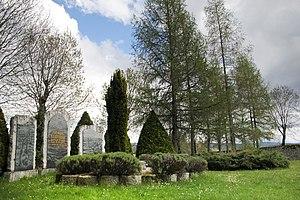
Ancien cimetière du centre hospitalier François-Toquelles de Saint-Alban-sur-Limagnole, Lozère (France). Couramment désigné sous le nom de ""cimetière des fous"""
Le centre hospitalier François-Tosquelles est spécialisé dans la psychiatrie. Il se situe dans la commune de Saint-Alban-sur-Limagnole en Lozère. Dans le courant du XXᵉ siècle, c'est un véritable lieu d'effervescence artistique et intellectuelle mais aussi de résistance. De nombreuses personnalités séjournèrent dans cet hôpital : Paul Éluard, Tristan Tzara, Gérard Vulliamy ou encore Jacques Matarasso.